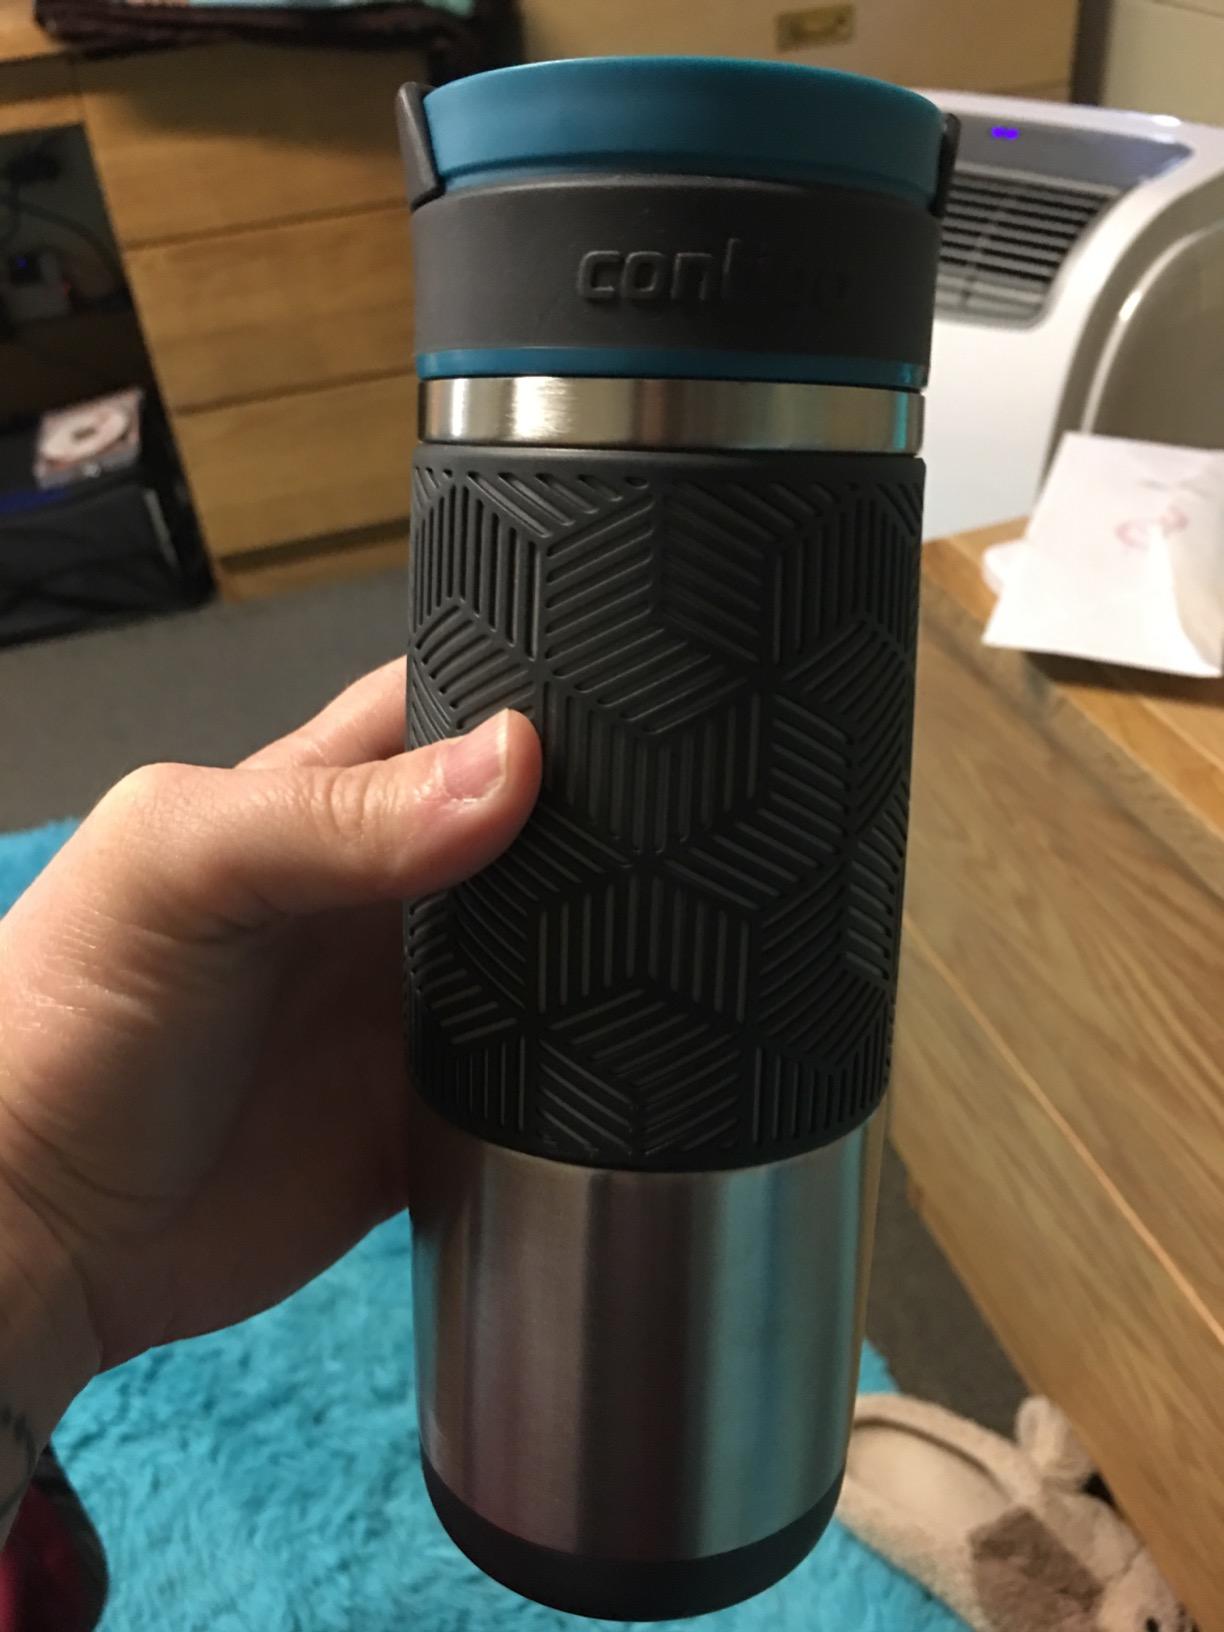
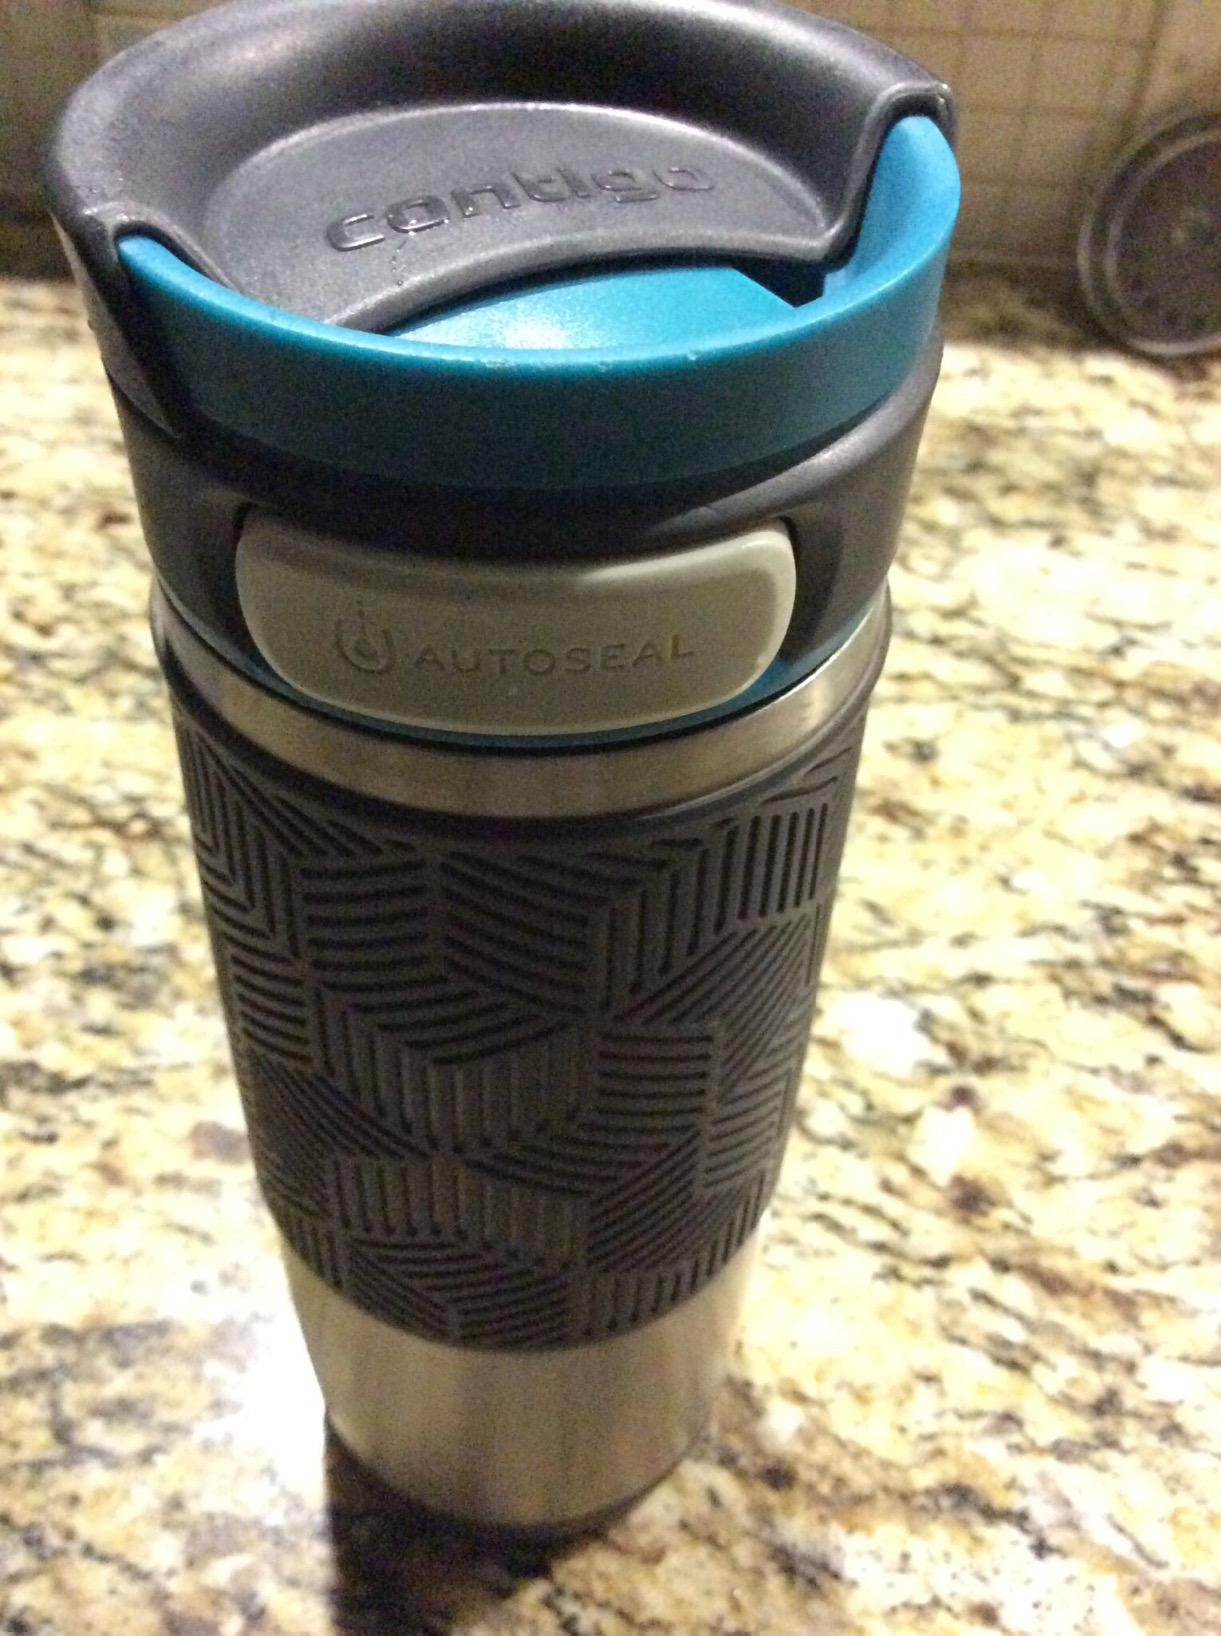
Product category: items_mug
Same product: yes